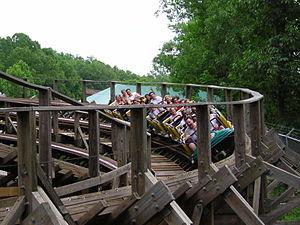
Custom Coasters International est une société américaine de conception et de construction de montagnes russes de type montagnes russes en bois basée à West Chester dans l'Ohio, États-Unis. Dirigée par Denise Dinn Larrick et codétenue par Denise Dinn Larrick et Randy Larrick, elle s'est retrouvée en faillite et a fermé en 2002 alors qu'elle construisait le New Mexico Rattler pour le Cliff's Amusement Park; Le parc s'est retrouvé obligé de finir le montage par ses propres moyens.
Six Flags St. Louis est un parc à thèmes de la société Six Flags, situé à Eureka dans le Missouri, constitué d'un parc d'attractions, et depuis 1999 d'un parc aquatique.
Jazzland devenu Six Flags New Orleans
Boss sont des montagnes russes twister en bois du parc Six Flags St. Louis, situées à Eureka, dans le Missouri, aux États-Unis.